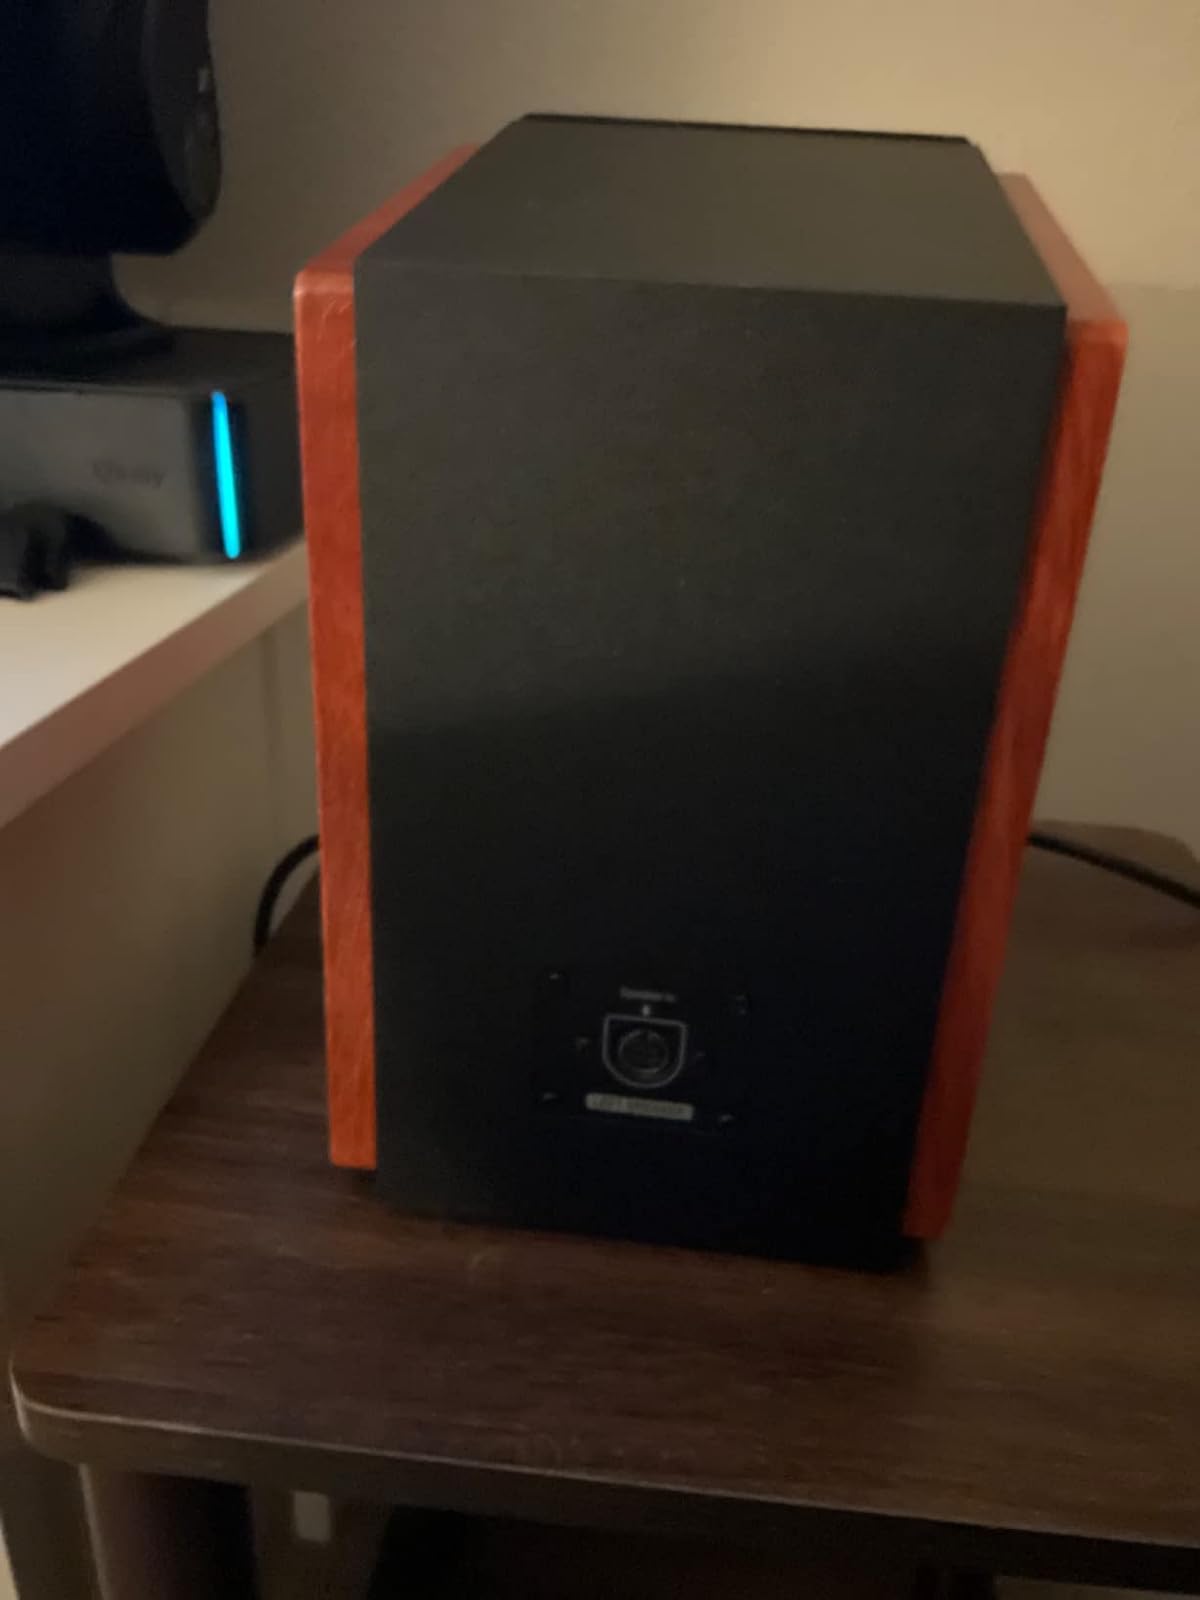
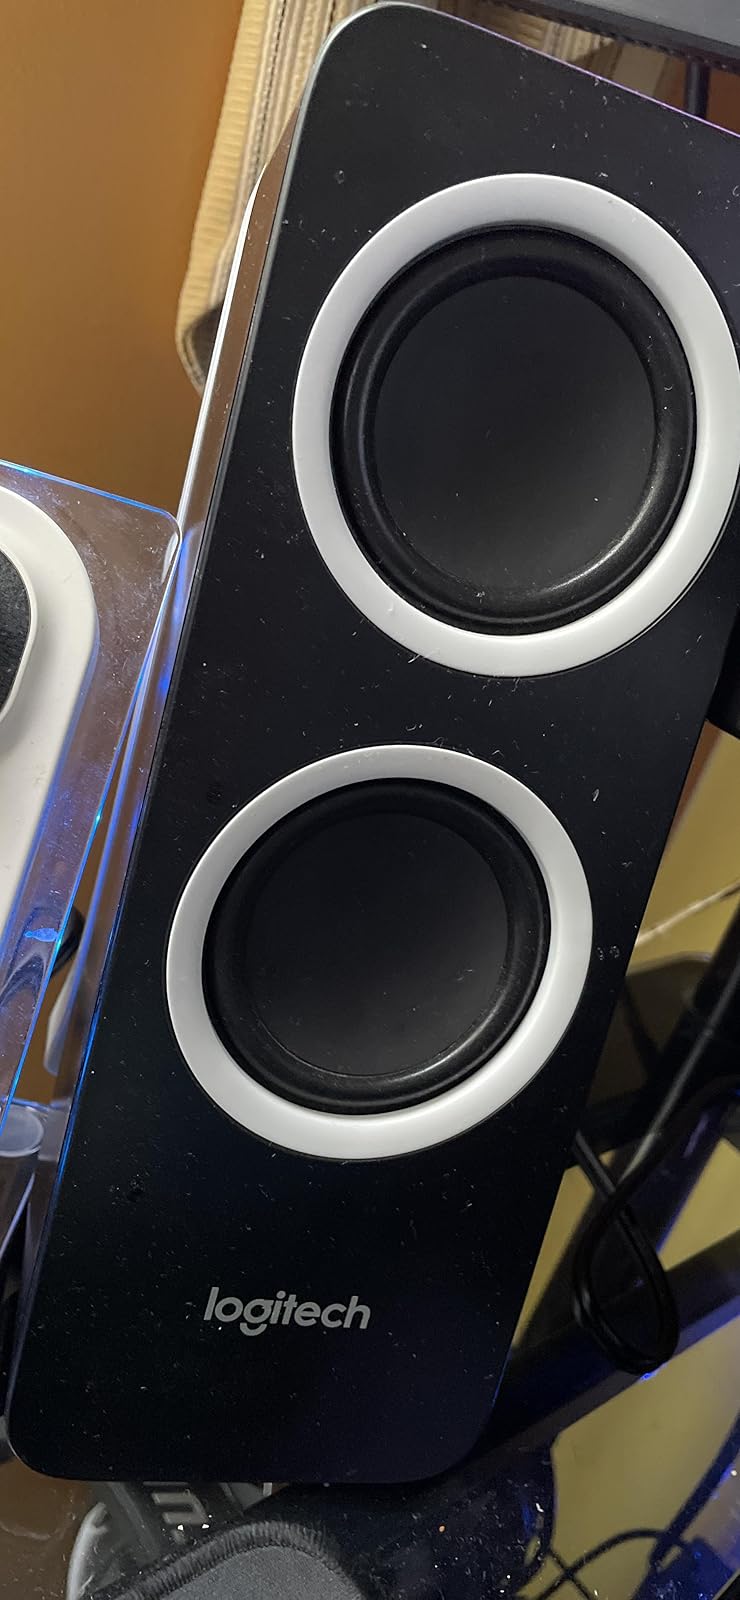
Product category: speaker
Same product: no